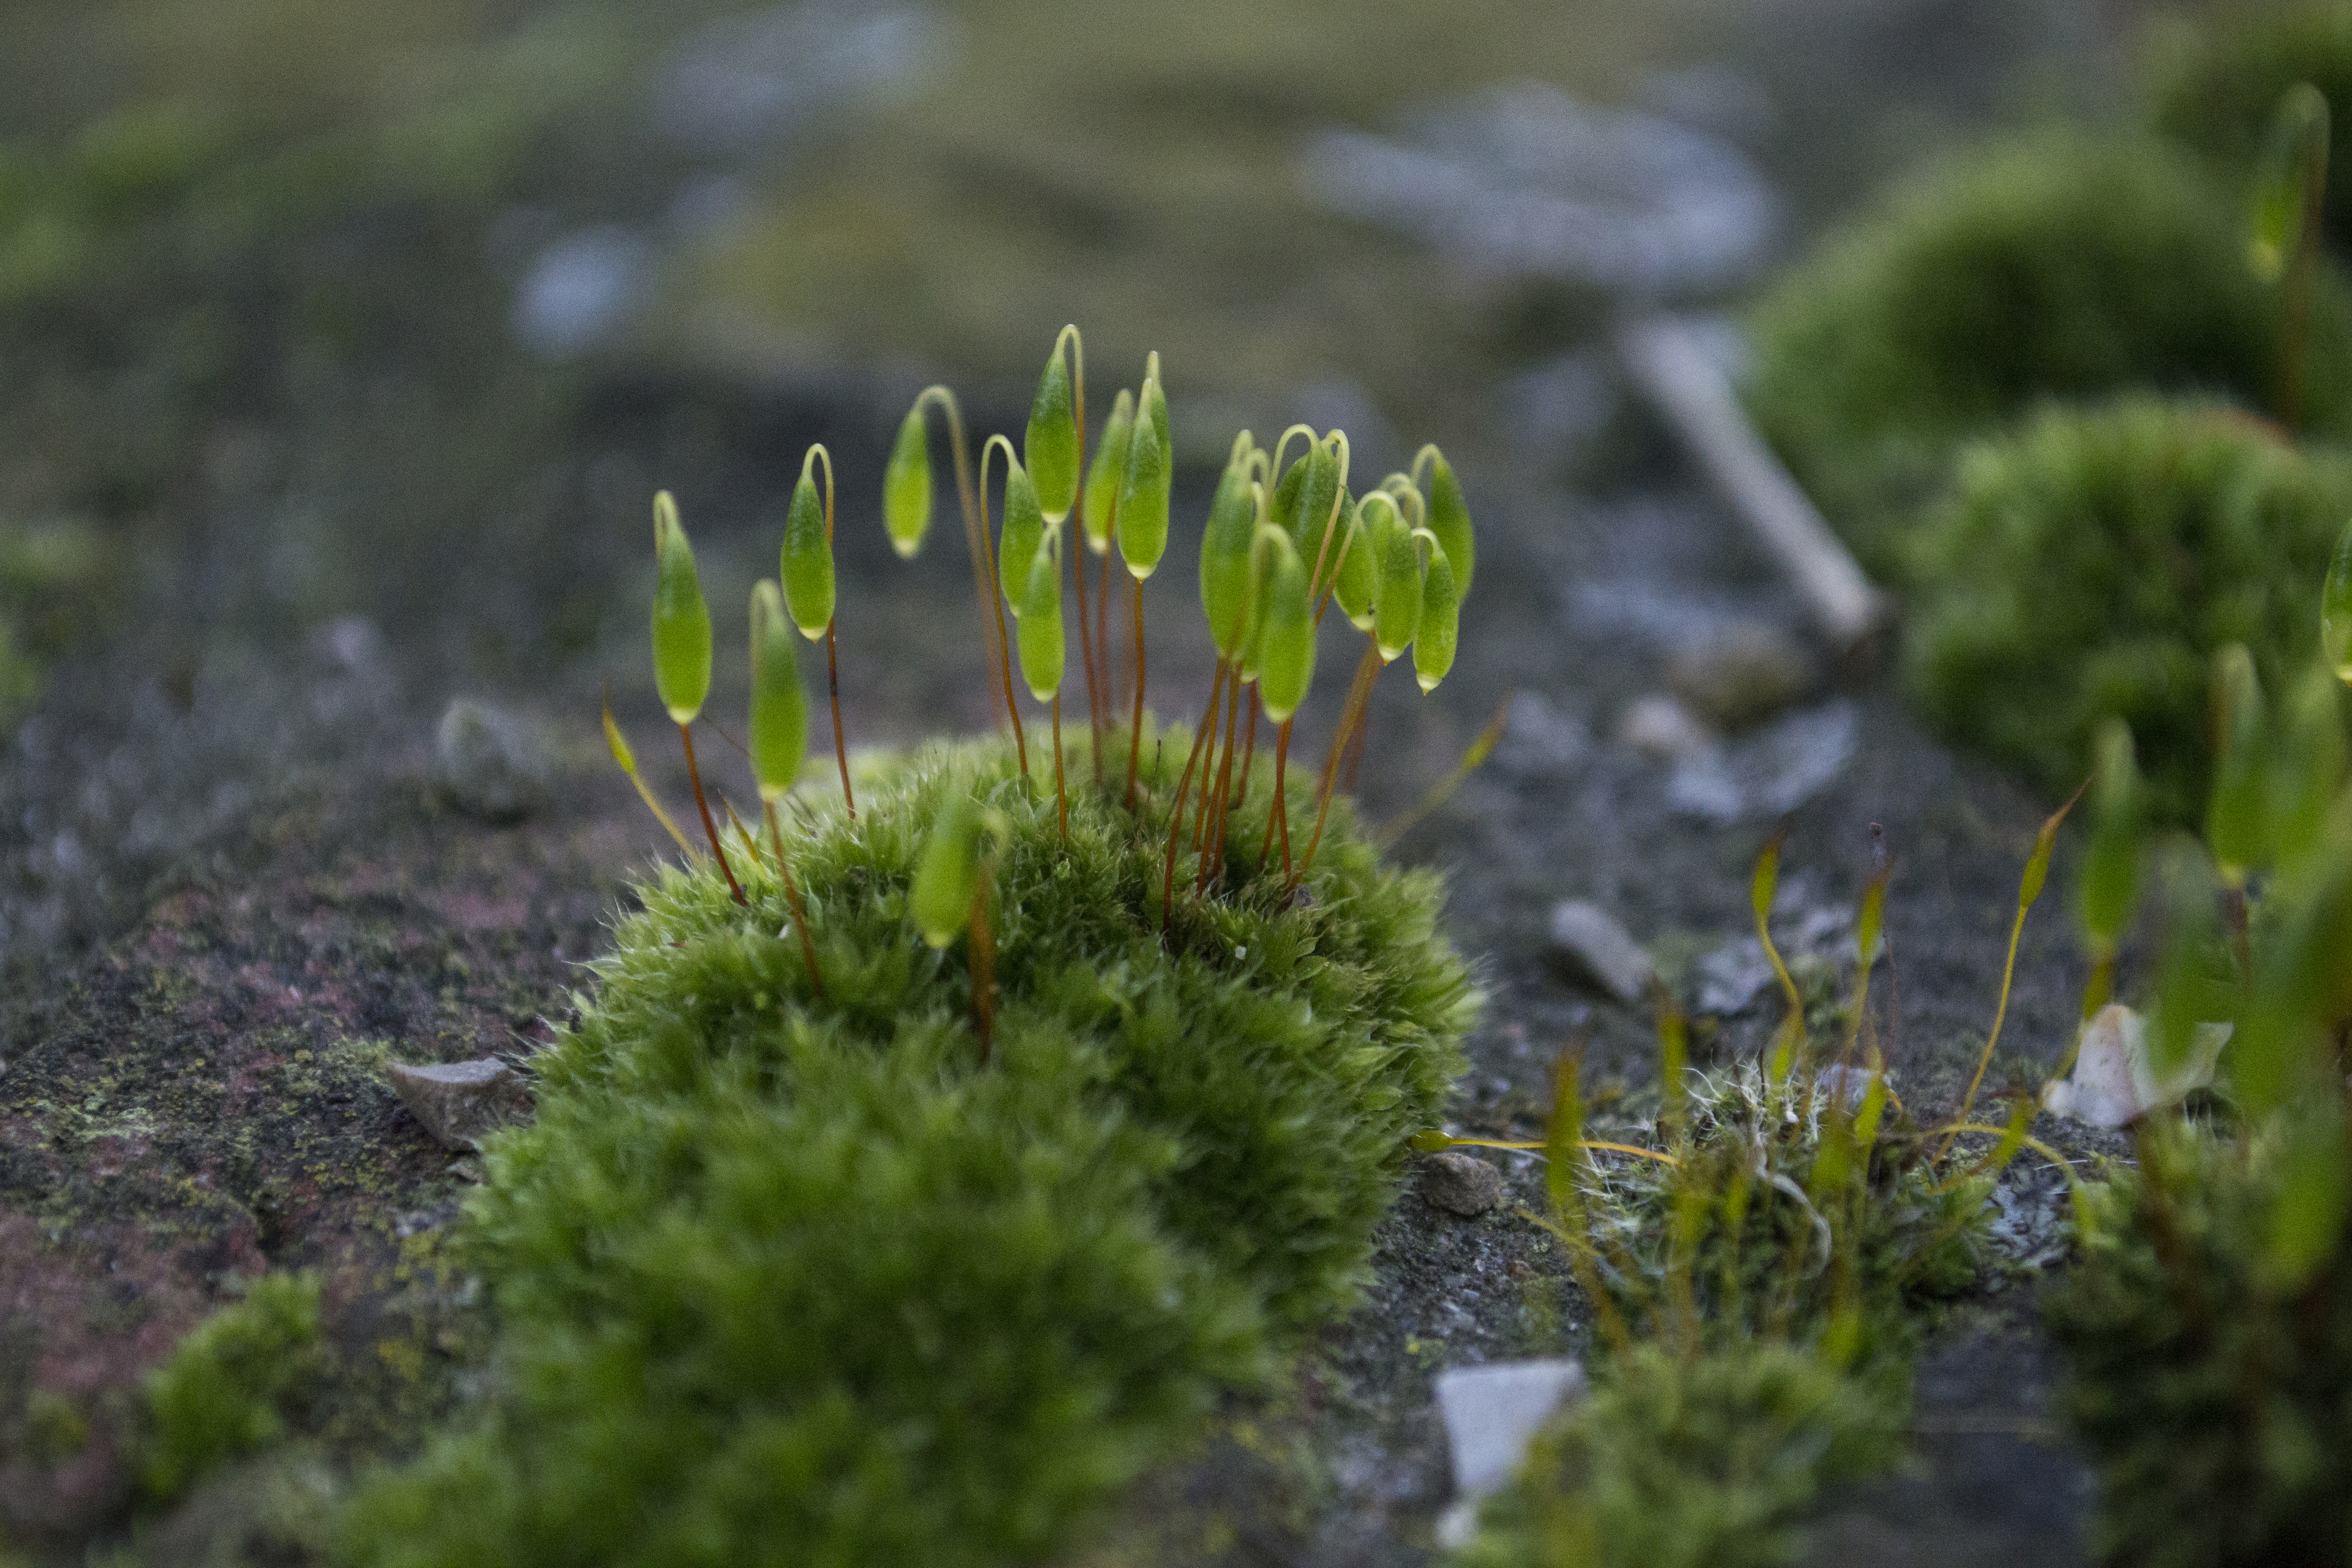
nature, grass, outdoor, architecture, plant, lawn, photography, meadow, texture, leaf, flower, building, photo, moss, green, herb, botany, nikon, historic, garden, flora, plants, wildflower, colour, holland, nederland, netherlands, mos, vegetation, dutch, outdoorphotography, picture, photograph, fotos, foto, fotografie, depthoffield, moos, ecosystem, paulvandevelde, pdvandevelde, padagudaloma, natuurfotografie, naturephotographer, dordrecht, stadsfotografie, nederlandinfotos, historisch, stadswandeling, architectuur, pvdvfotografie, pdvandeveldedordrecht, diep, rondjedordt, dedordtevaer, dutchphotography, nederlandsefotografie, dutchphotogaraphy, totallydutch, fotografienederland, hollandsefotografie, fotografieholland, dordtmonumenteel, fotosdordrecht, fotosvandordrecht, erfgoedcentrumdiep, openmonumentendag, macro photography, flowering plant, plantje, zivermos, grass family, land plant, non vascular land plant